Screamworks: Love in Theory and Practice

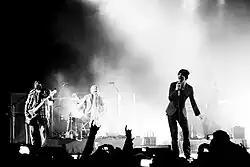
HIM performing in Los Angeles in April 2010

"Heartkiller" was released as the first single from "Screamworks" in December 2009, and charted in five countries, including at number five in Finland. A music video was also produced, which was released on 8 January 2010. The band originally approached Italian film director Dario Argento to helm the music video, but he reportedly got "stuck in traffic" and was unable to meet with the band. At the 2009 edition of HIM's New Year's Eve festival Helldone, the band debuted three song live from "Screamworks"; "Heartkiller", "Scared to Death" and "Love, the Hardest Way". "Screamwork: Love in Theory and Practice" was released on 8 February 2010, and charted in eleven countries, including at number two in Finland, number four in Germany, number seven in Austria and Switzerland, and at number 25 in the United States. The album was eventually certified gold in Finland. A special two-disc edition of the album was also released, which included an acoustic bonus CD of the album, titled "Baudelaire in Braille". HIM was later nominated for "Band of the Year" at the 2010 Emma Awards, while "Screamworks" and "Heartkiller" received nominations for "Metal Album of the Year" and "Video of the Year" respectively.